Minimal surface

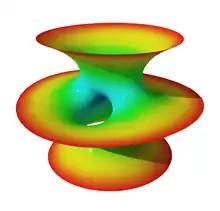
Costa's minimal surface

Minimal surfaces can be defined in other manifolds than formula_1, such as hyperbolic space, higher-dimensional spaces or Riemannian manifolds.